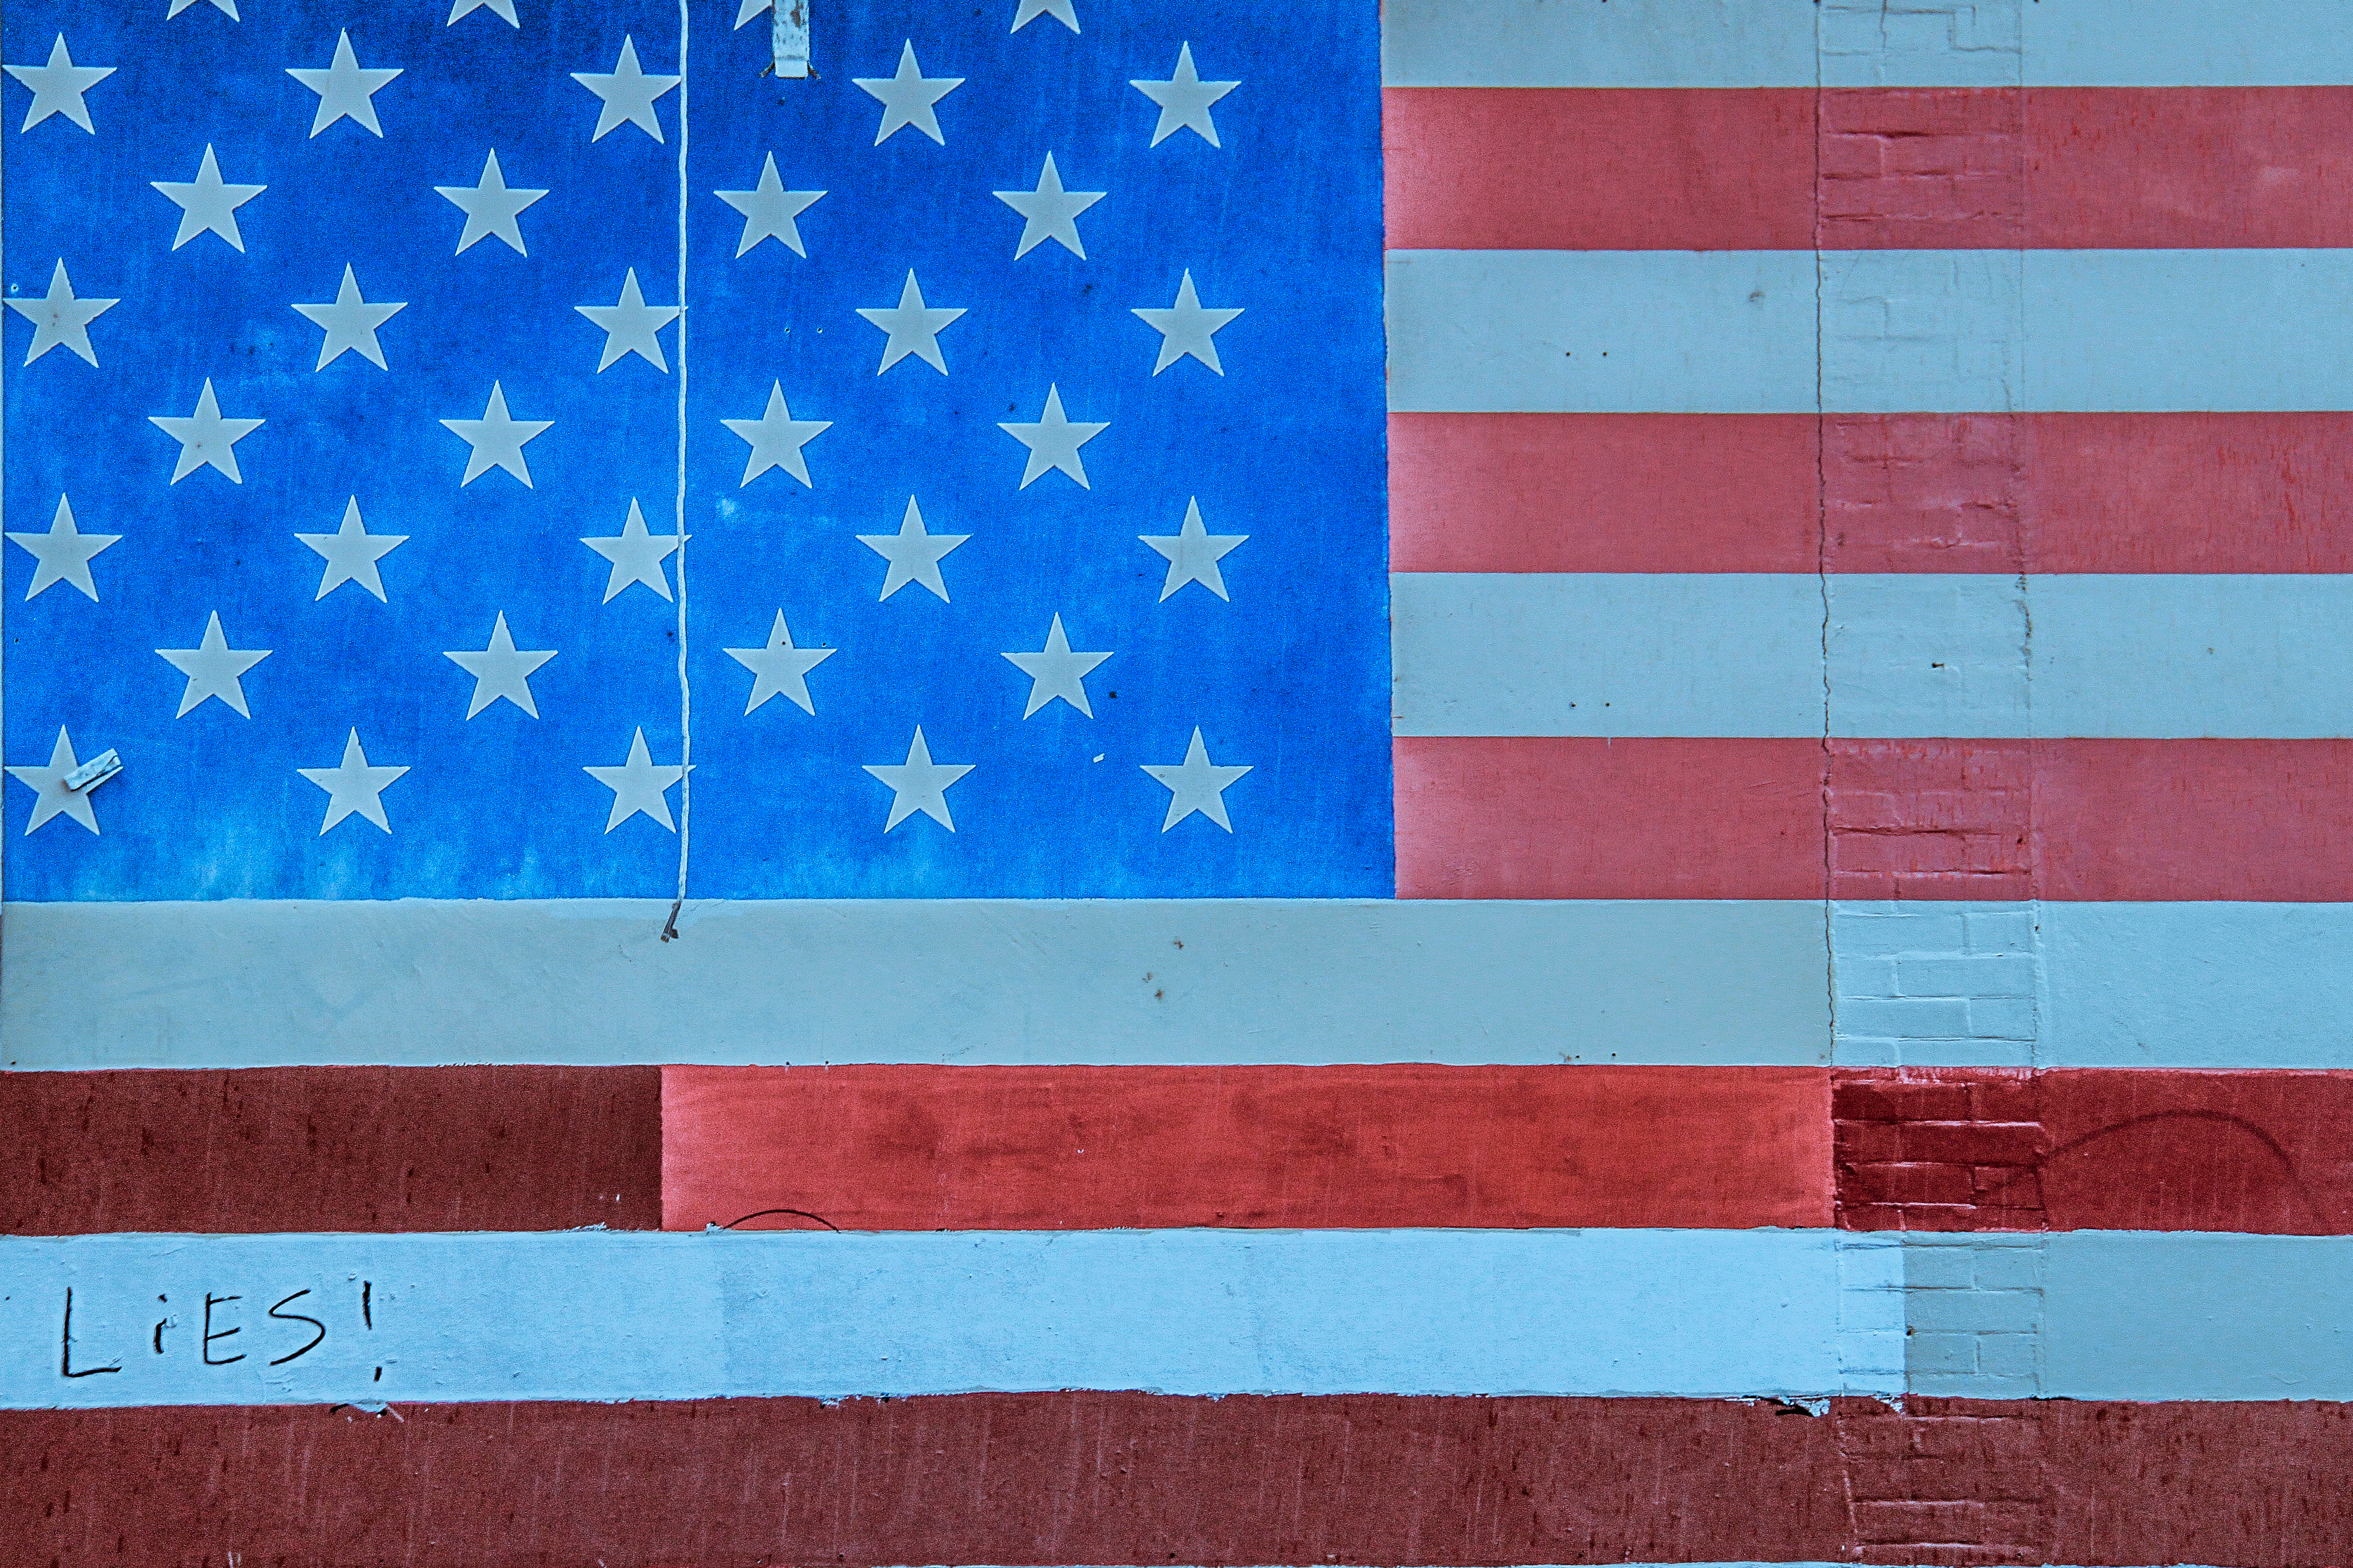
street, texture, pattern, line, red, color, flag, usa, blue, graffiti, circle, sanfrancisco, design, shape, lies, flag of the united states